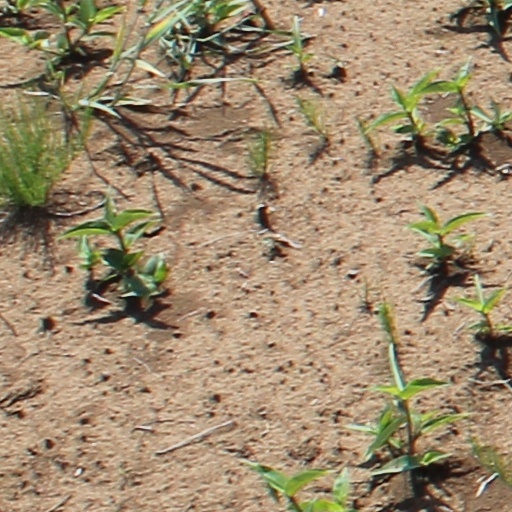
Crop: wheat